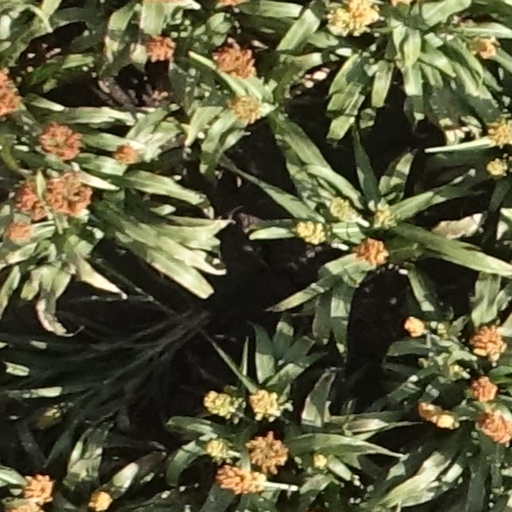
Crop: sorghum